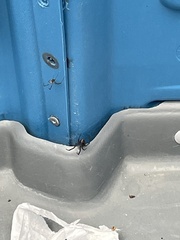
Species: Lactrodectus_hesperus